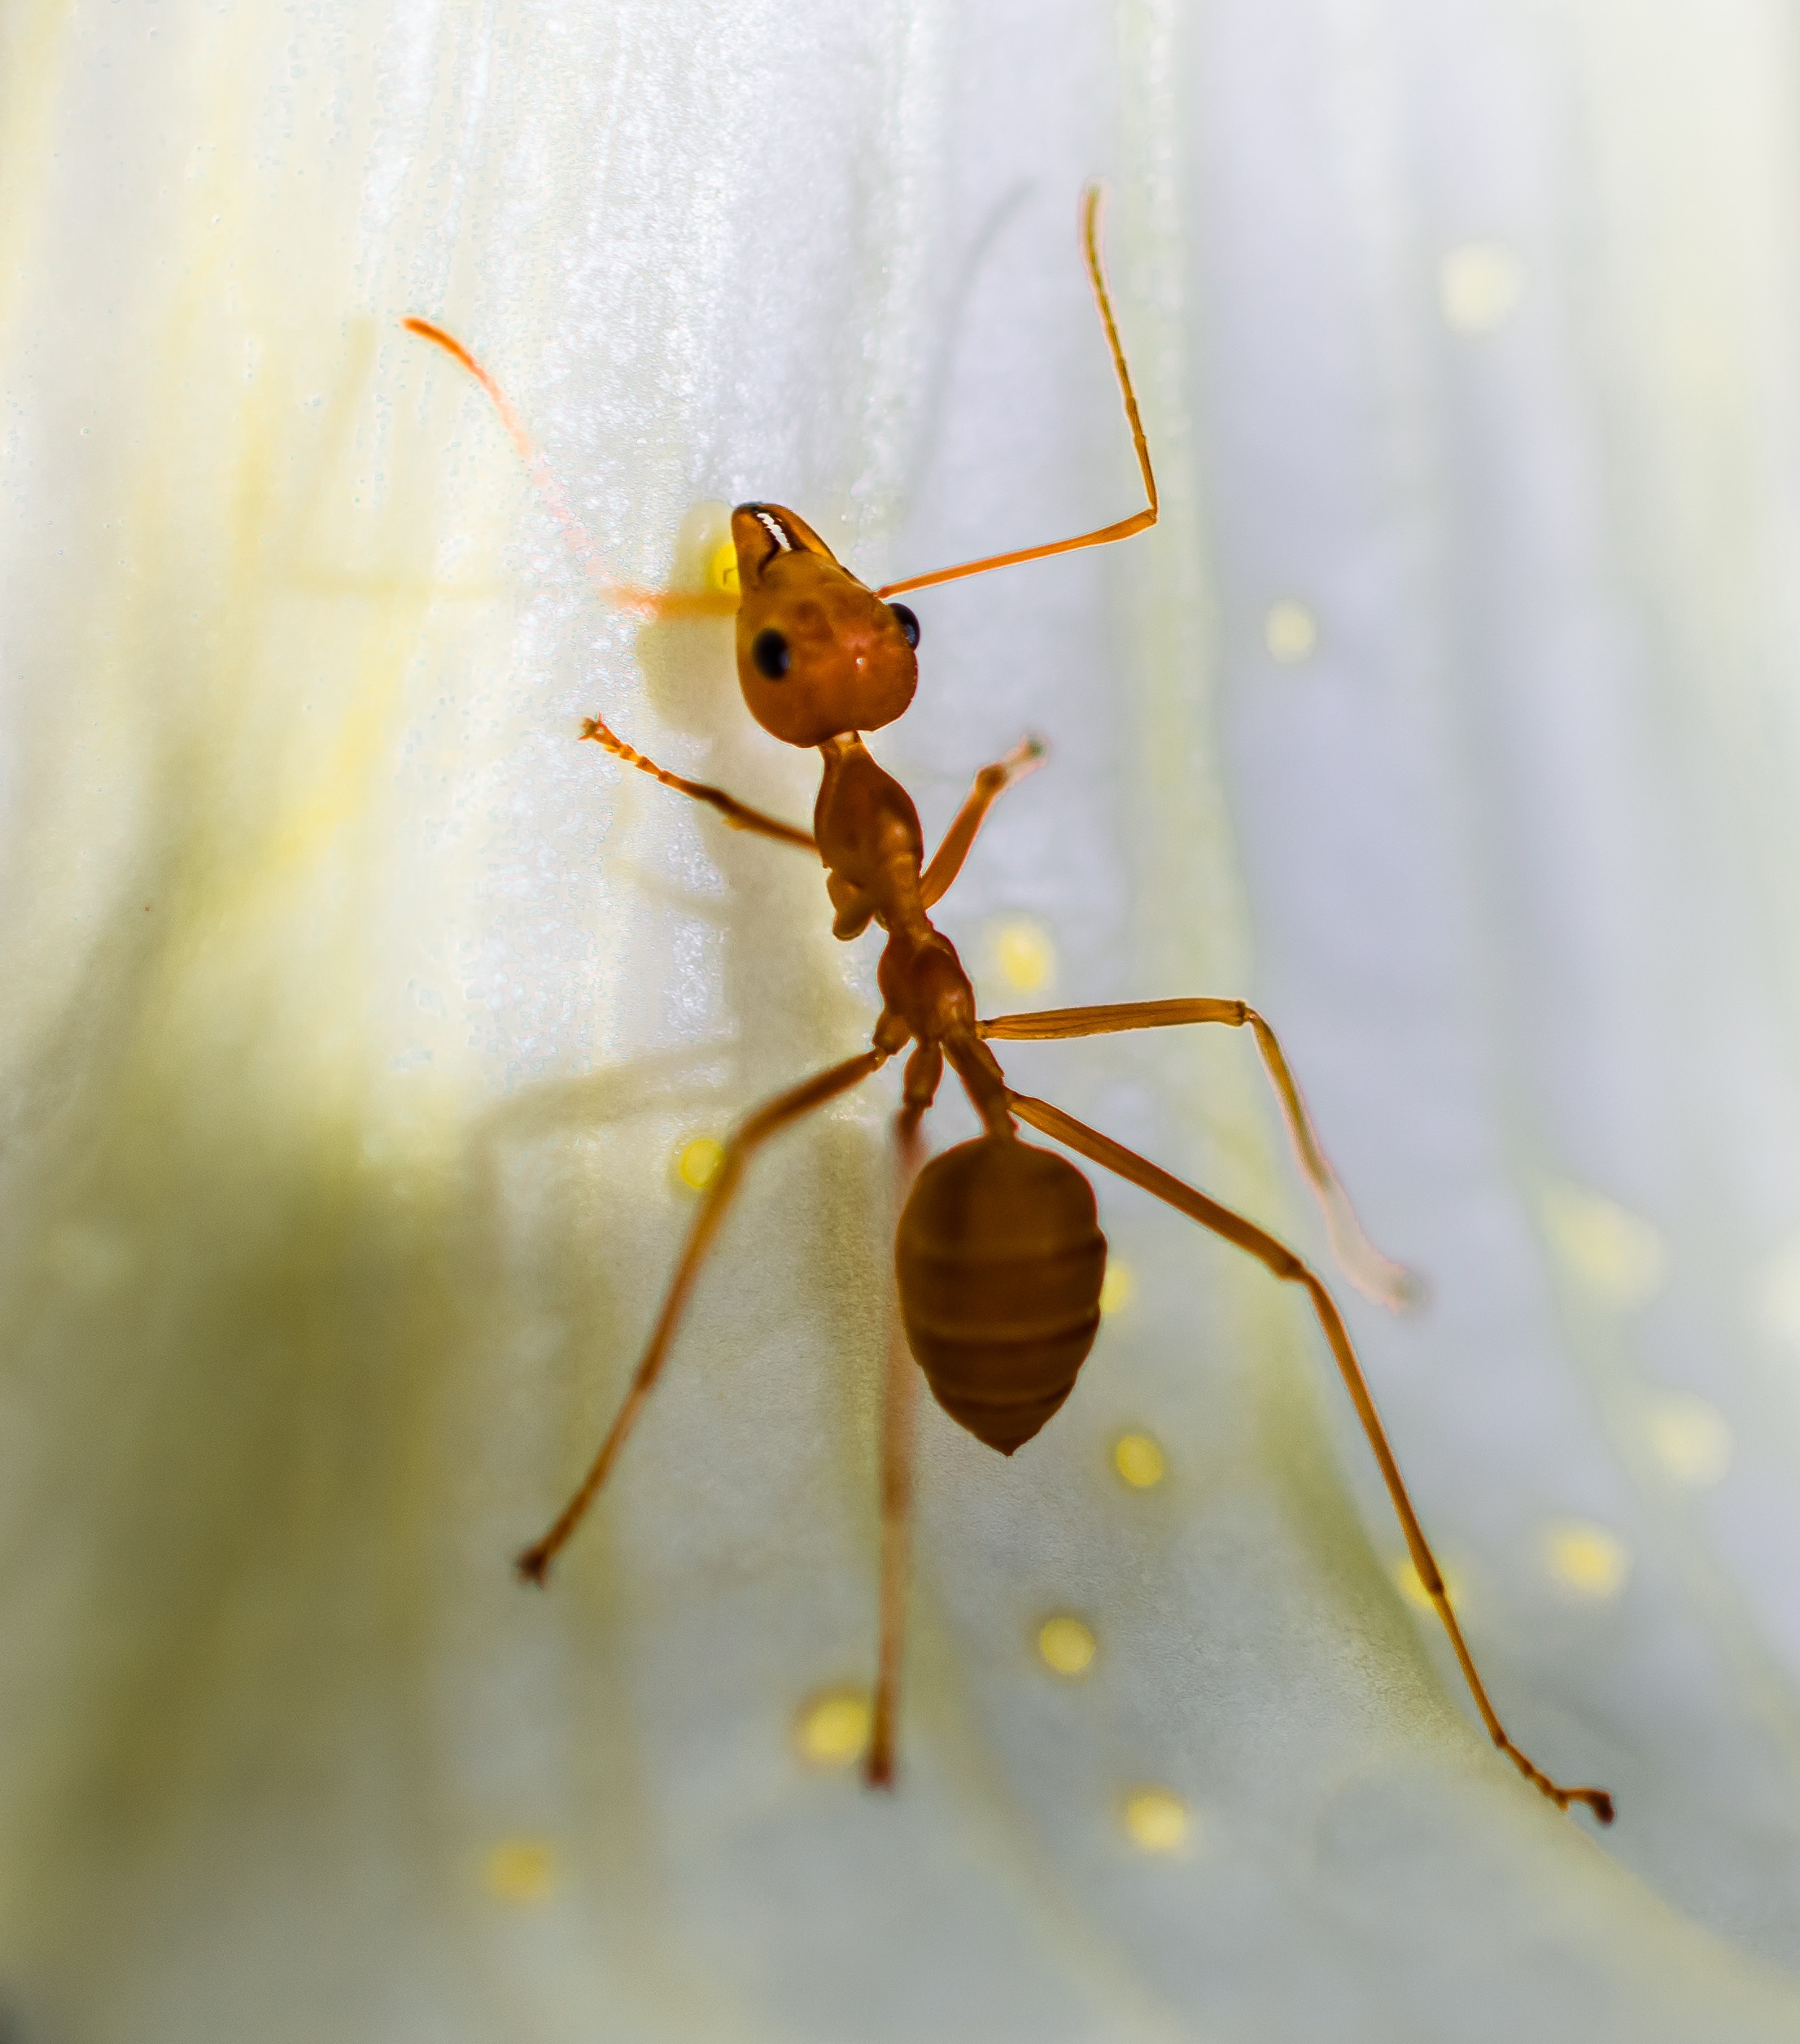
photography, insect, macro, fauna, invertebrate, close up, ant, wasp, pest, macro photography, arthropod, red ant, plant stem, membrane winged insect